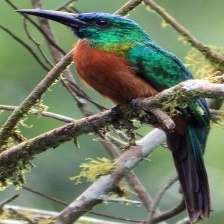
Species: GREAT JACAMAR
Scientific name: JACAMEROPS AUREUS